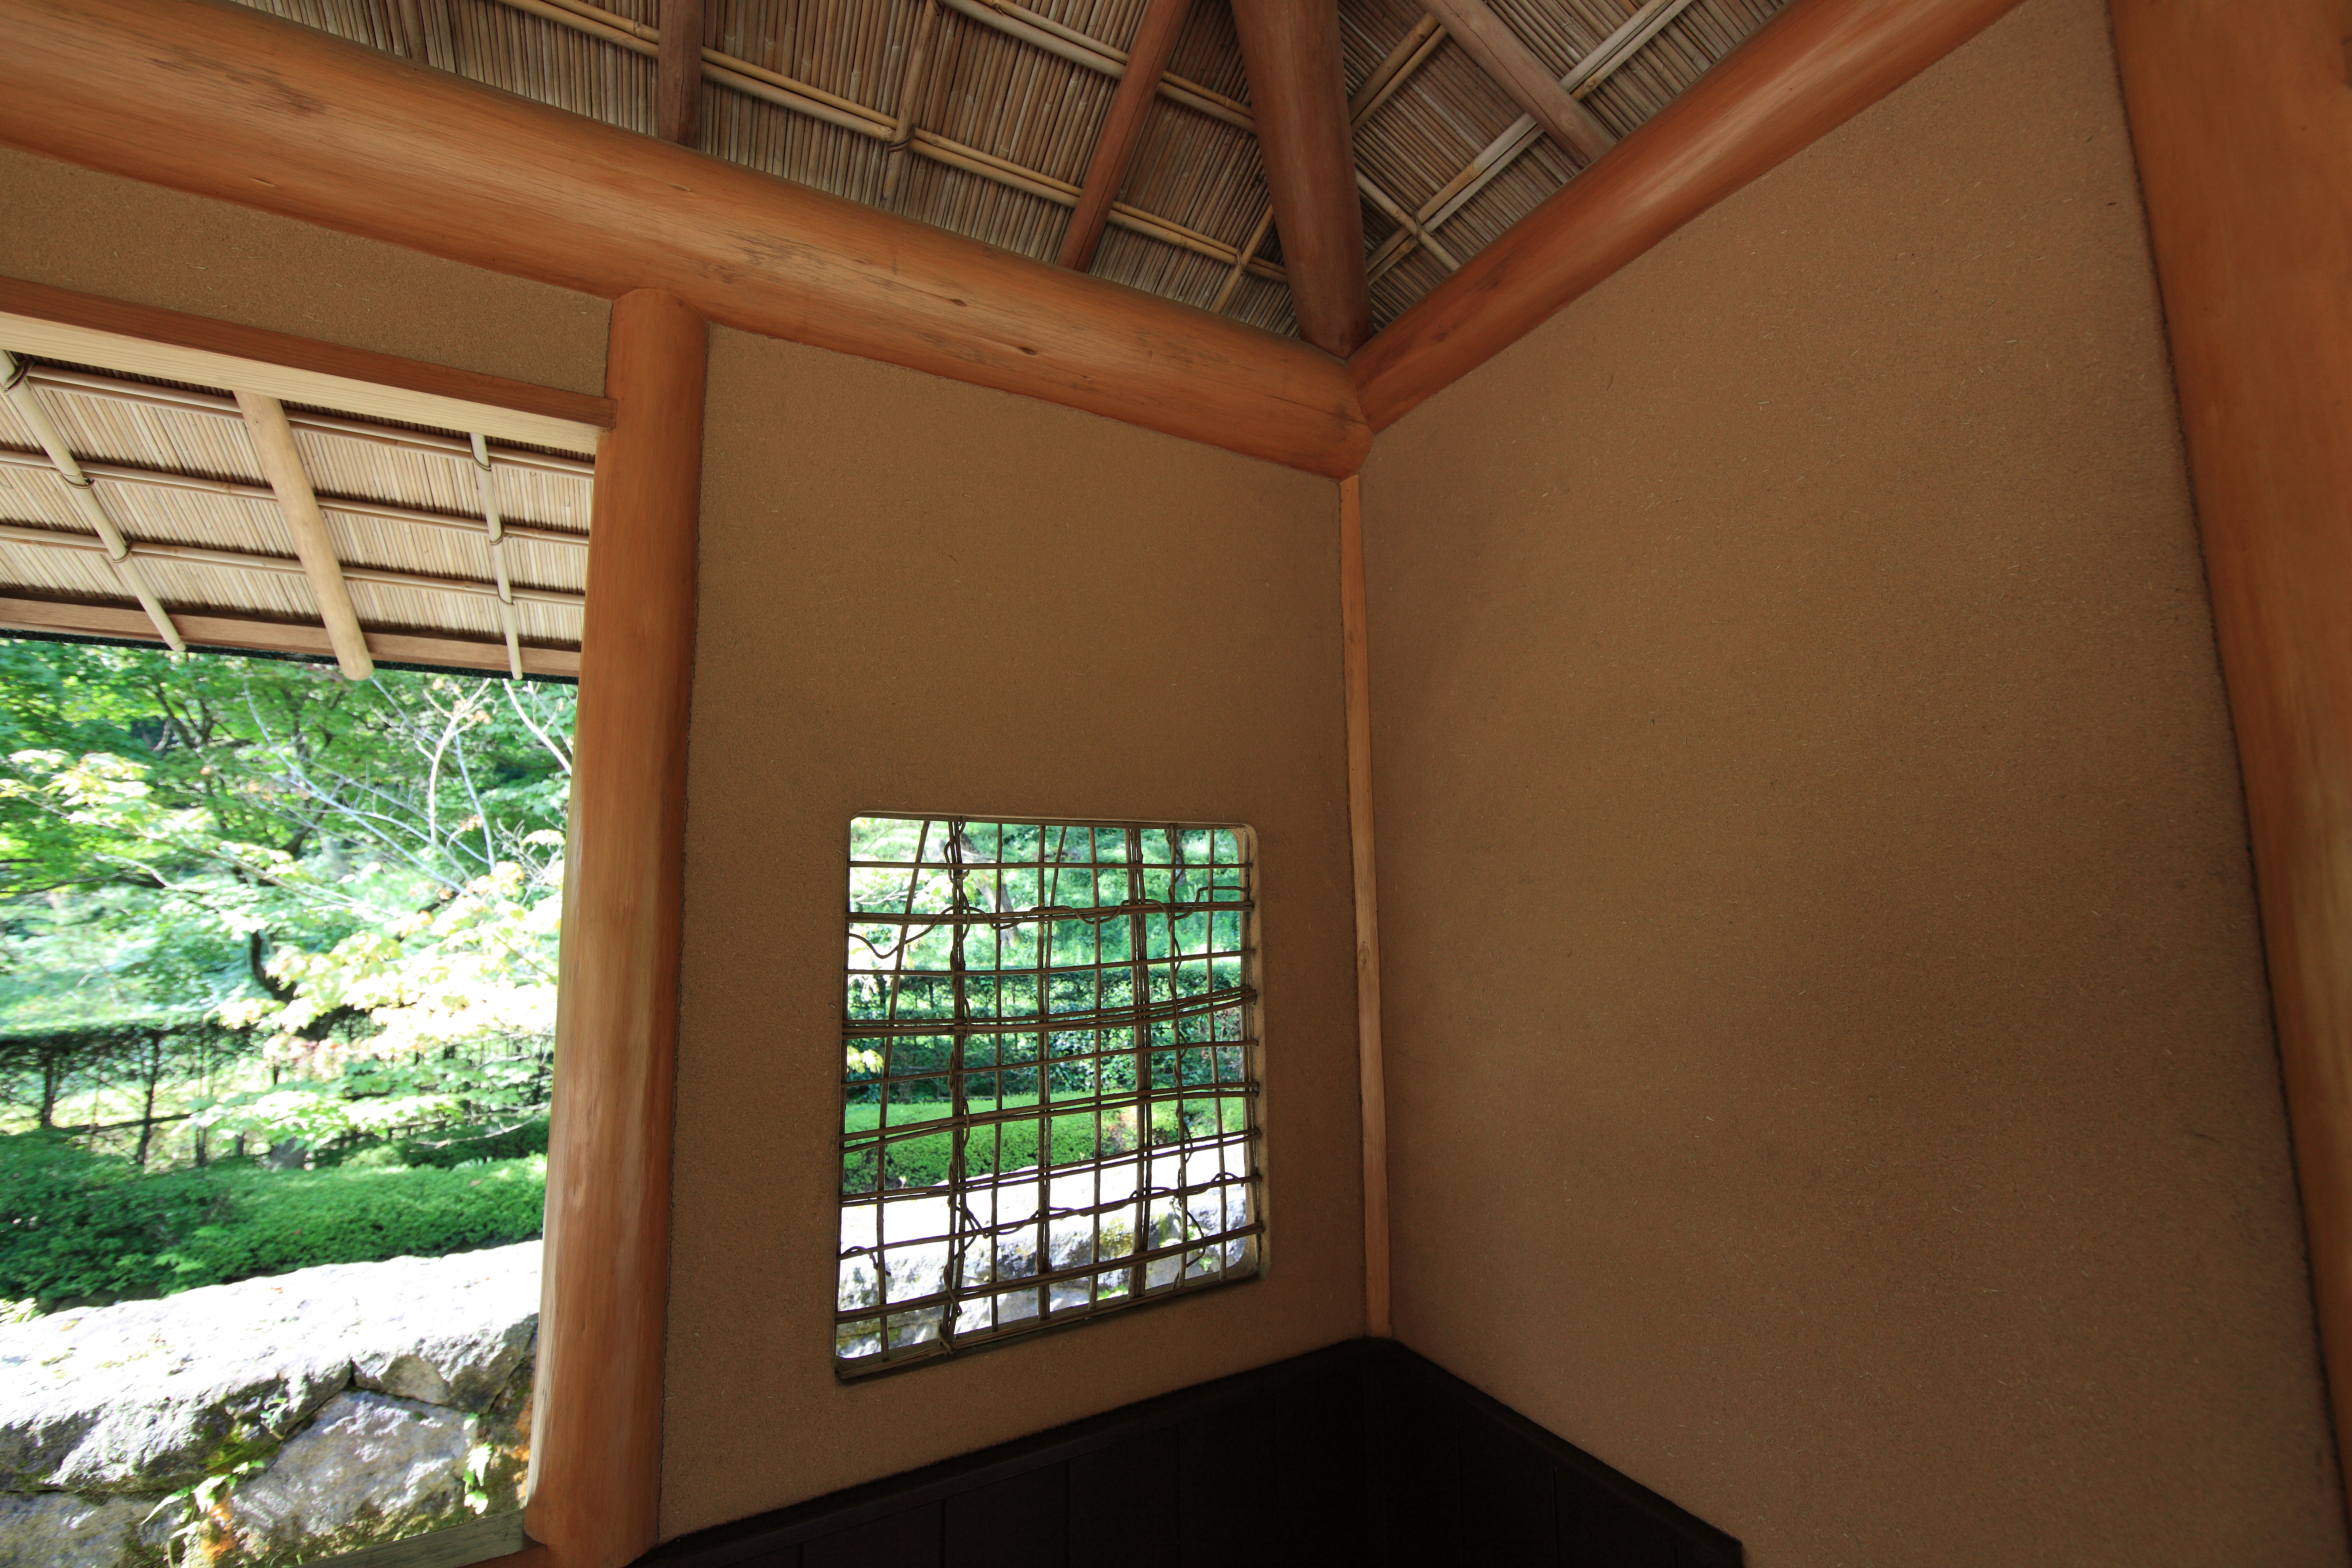
wood, house, window, home, wall, ceiling, high, property, room, garden, interior design, design, japanese, 5d, style, hires, estate, arbor, markii, hi, res, resolution, canonef14mmf28liiusm, daylighting, window covering